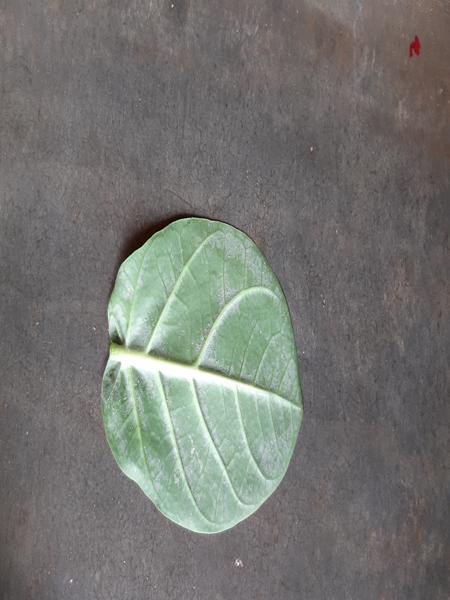
Plant: Ekka